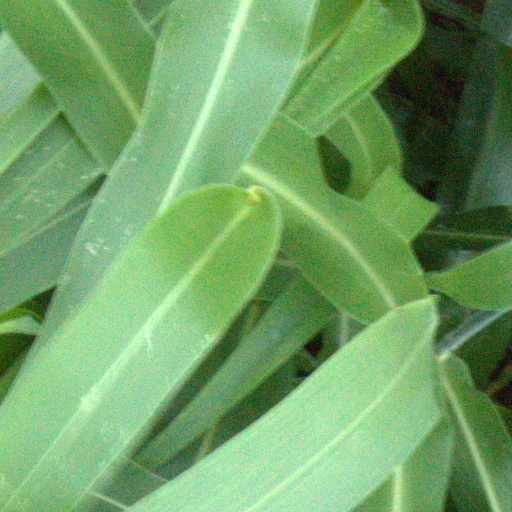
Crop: sorghum